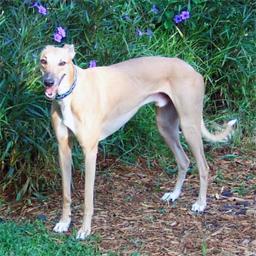
Animal: dogs